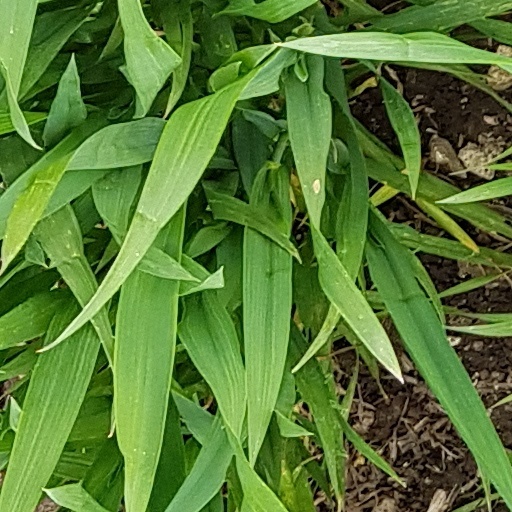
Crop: wheat